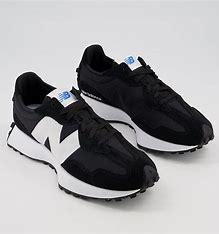
Brand: New
Model: Balance 327